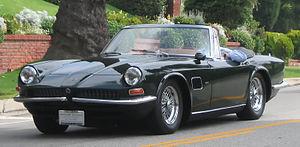
L'AC 428 aussi connue sous le nom AC Frua est un modèle de voiture sportive Grand Tourisme coupé et roadster produite par le constructeur britannique AC Cars entre 1965 et 1973.